Western Sydney University

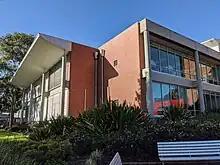
The former Bankstown Campus Library at Milperra

The Bankstown Campus which opened in 1989, was located at Milperra, about from the Bankstown CBD. Specialising in the social sciences, most of the students on campus are psychology, sociology, arts, linguistics, and education students. The campus also hosts the Bachelor of Policing degree and much of The MARCS Institute. The campus also included a modern cafeteria/eatery area as well as Oliver Brown.